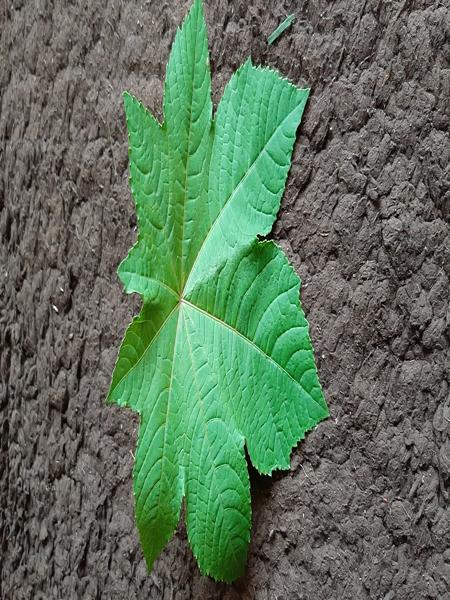
Plant: Castor